Spam (food)

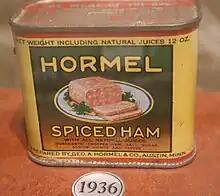
1936 can of Hormel "Spiced Ham" at the Spam Museum. It was a precursor to Spam released a year later.

Hormel introduced Spam on July 5, 1937. "The Oxford Encyclopedia of Food and Drink in America" states that the product was intended to increase the sale of pork shoulder, a cut which did not sell well.